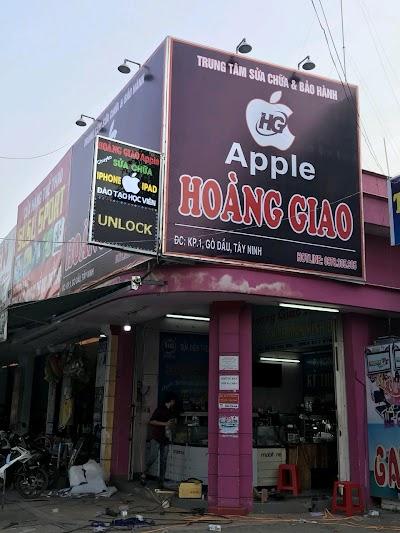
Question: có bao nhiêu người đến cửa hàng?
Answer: một người